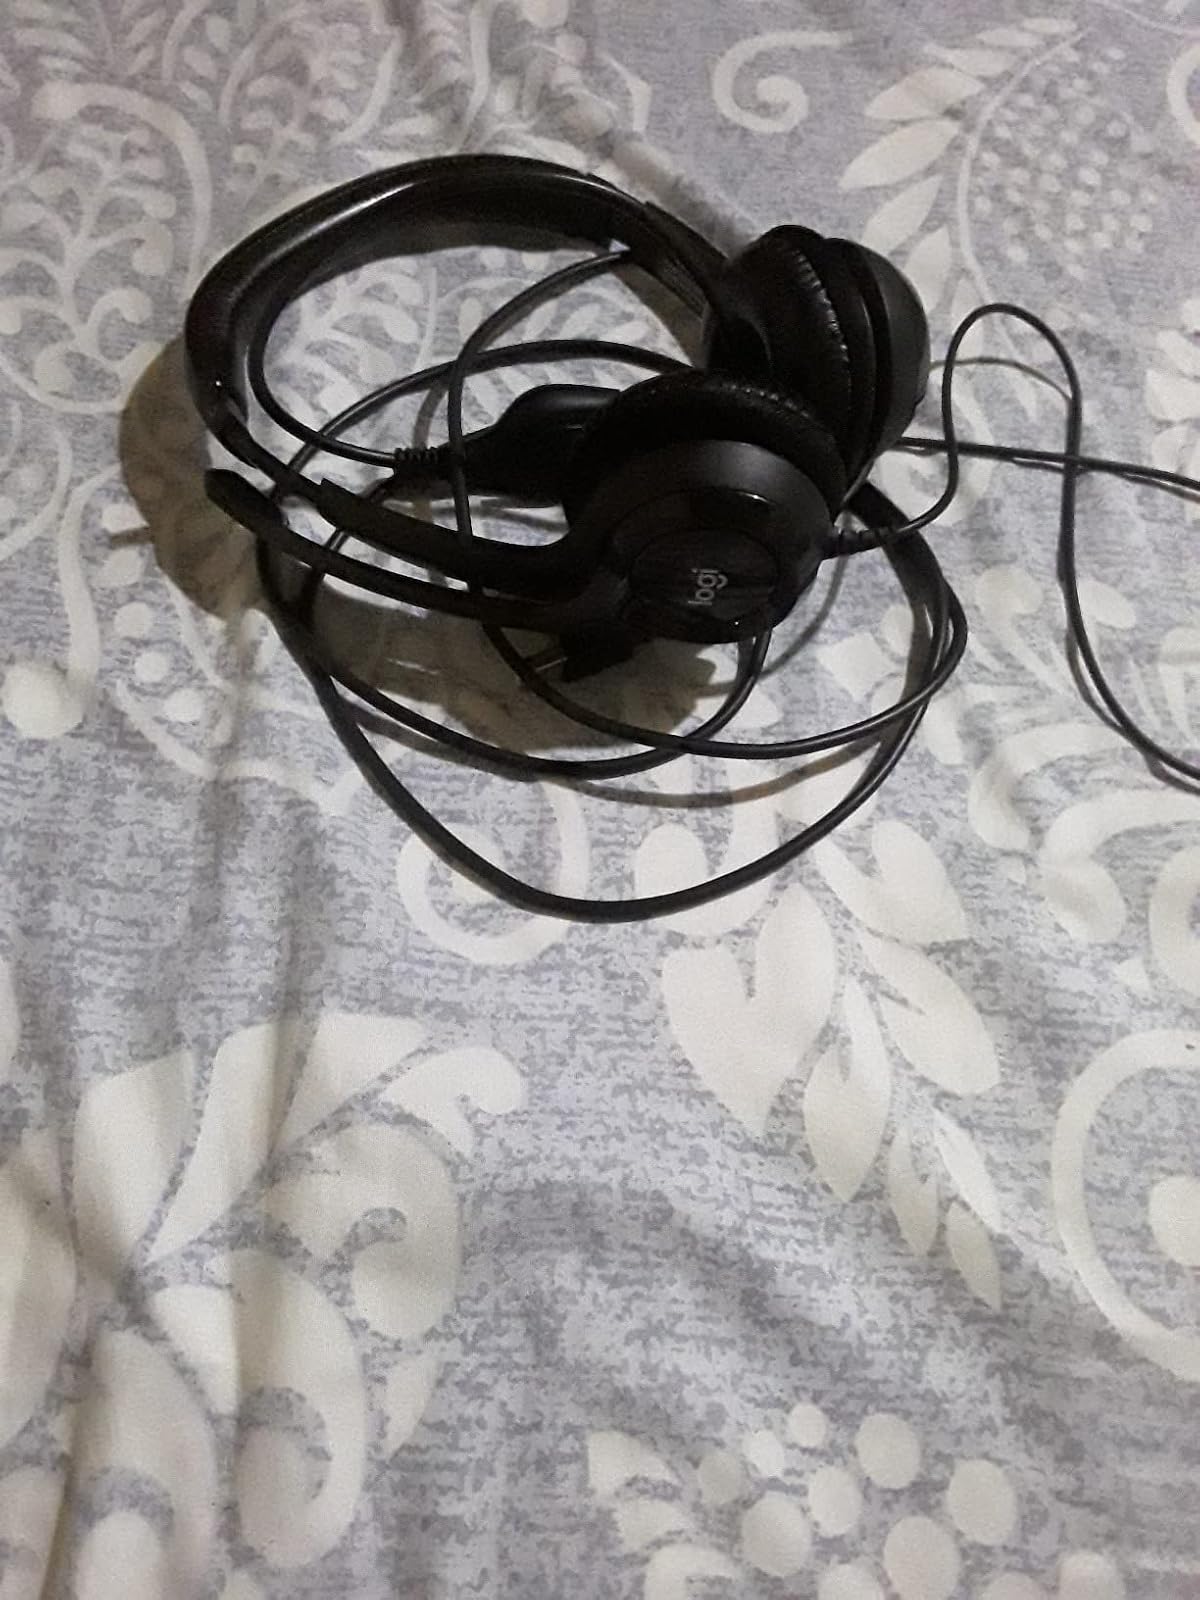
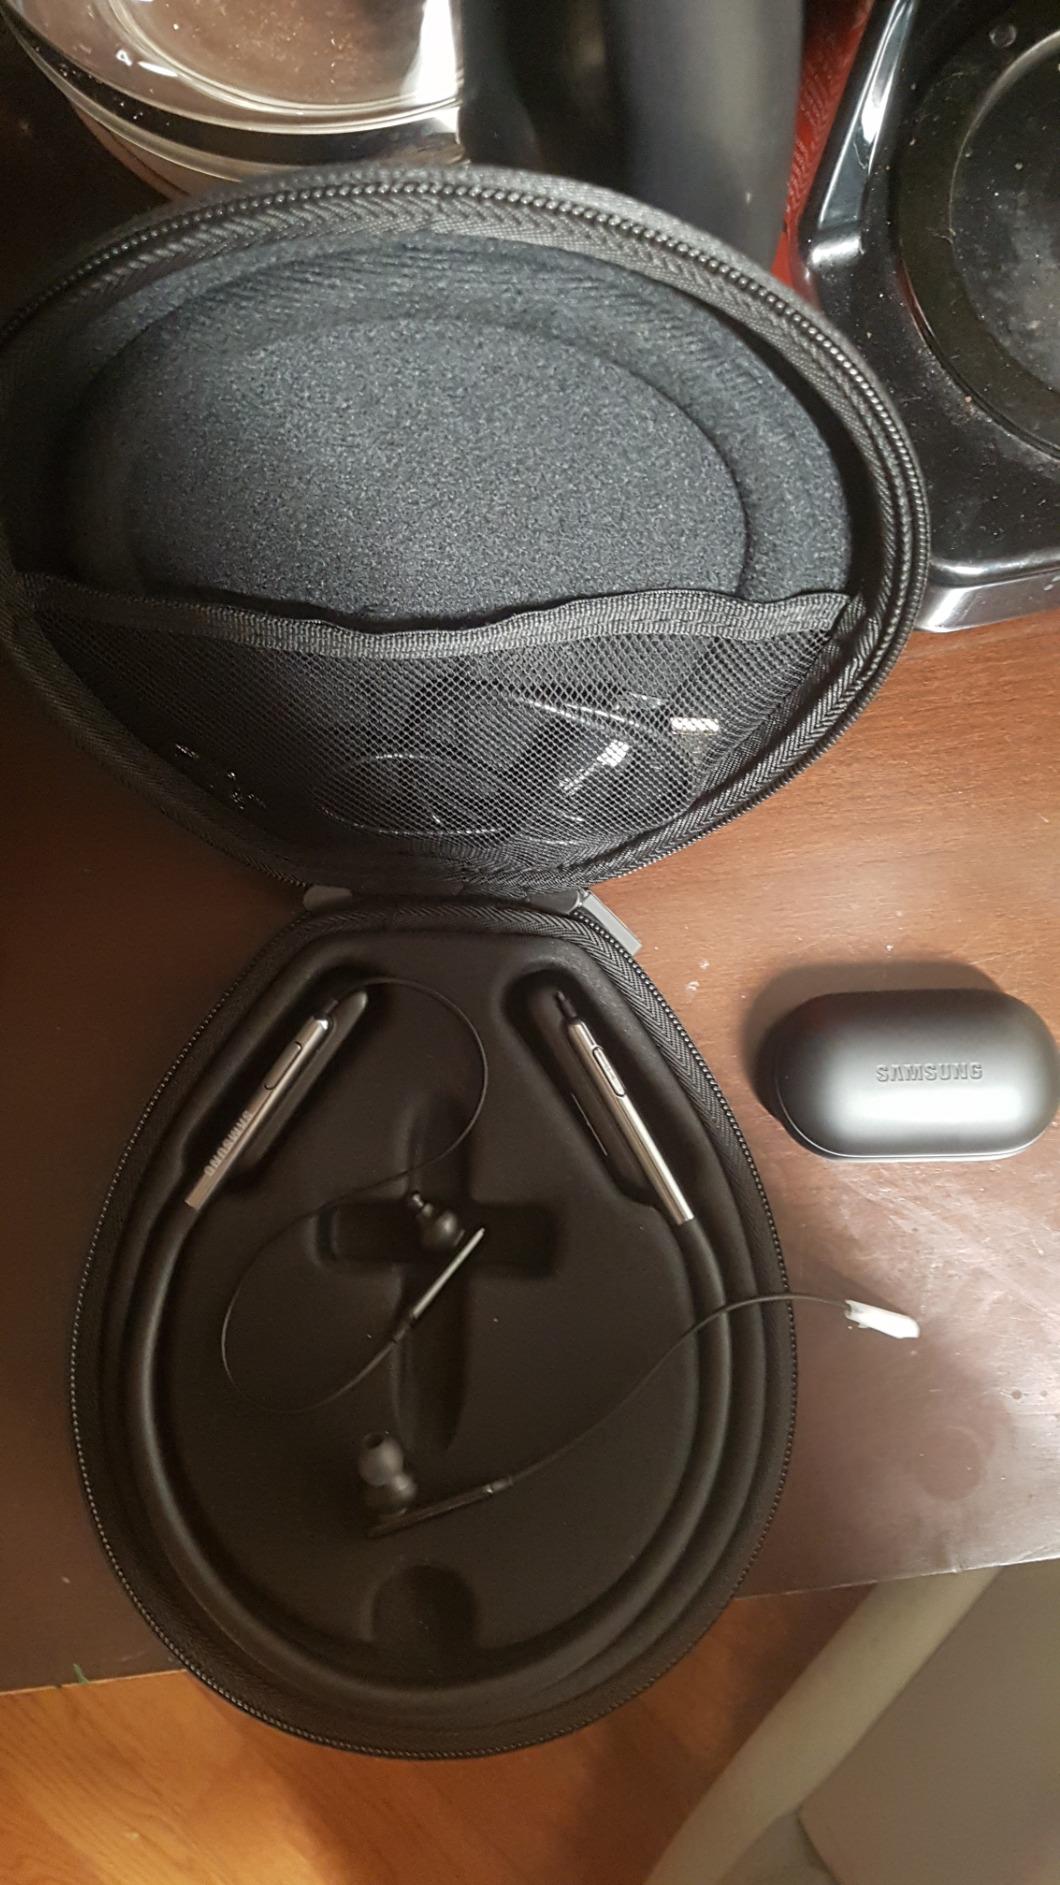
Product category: headphones
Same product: no